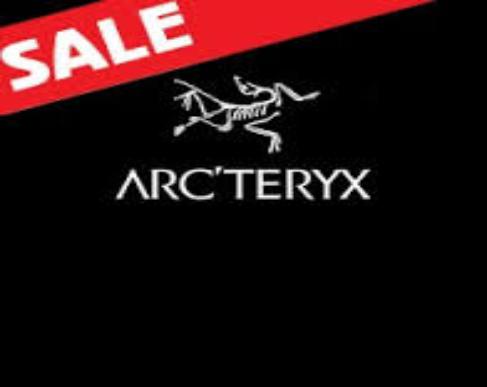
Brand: Arc'teryx
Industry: Clothes